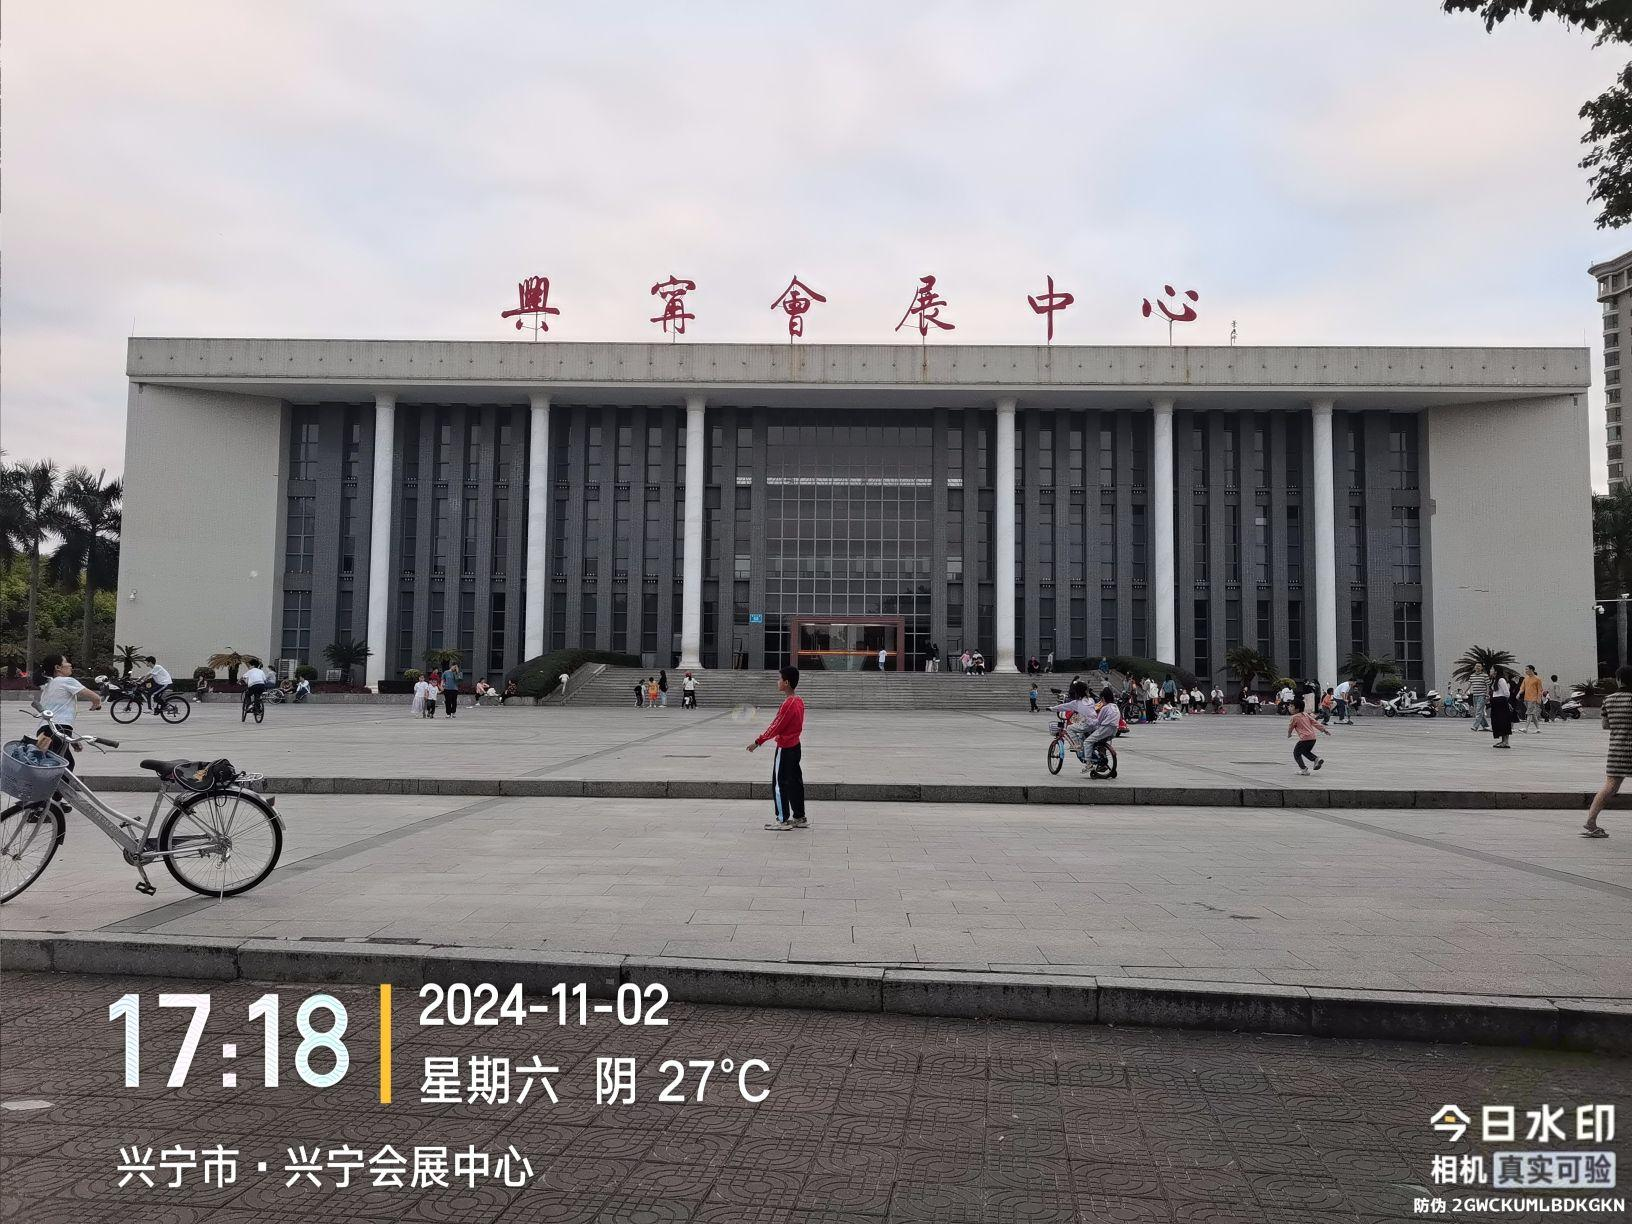
地标名称：兴宁会展中心
所在城市：梅州市·兴宁市